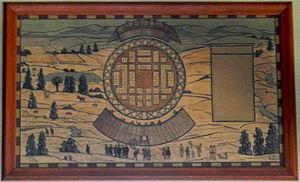
Peinture du chalet du Mont-Royal à Montréal
Hochelaga était une bourgade semi-sédentaire iroquoienne située au XVIᵉ siècle aux environs du mont Royal, dans l'actuelle ville de Montréal au Québec. Arrivé en barque le 2 octobre 1535, Jacques Cartier la visite le lendemain. Il est bien accueilli par les Iroquoiens et nomme la montagne qu'il voit à proximité mons realis. Plusieurs toponymes de Montréal ainsi que l'archipel d'Hochelaga lui doivent leur nom.
Les tableaux historiques du Chalet de la montagne du parc du Mont-Royal doivent leur réalisation l'architecte Aristide Beaugrand-Champagne, fort intéressé à l'histoire des débuts du Canada. Aussi vit-il l'occasion, ce au moment de la Grande Dépression des années 1930, à la fois de promouvoir son domaine d'intérêt et également de subvenir aux besoins financiers des artistes de son temps. Pour ce faire, il fit appel à l'artiste alors peu connu, Paul-Émile Borduas à qui il confia la tâche de rassembler les artistes canadiens les plus remarquables de l'époque. Ce autour d'un même thème : l'histoire des débuts du Canada.
Montréal possède une riche tradition d'art public. Inscrites de plain-pied dans le paysage urbain, les œuvres d'art public façonnent l'environnement de la métropole. Qu'elles soient intégrées aux parcs, aux places publiques, aux bibliothèques ou aux centres culturels, ces œuvres font partie du décor quotidien du montréalais ou du visiteur. Reflet de notre histoire, les œuvres d’art public de la métropole comprennent notamment des sculptures, des monuments, des bustes, des fontaines et des œuvres d’art contemporain.